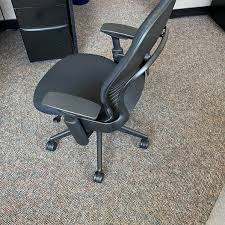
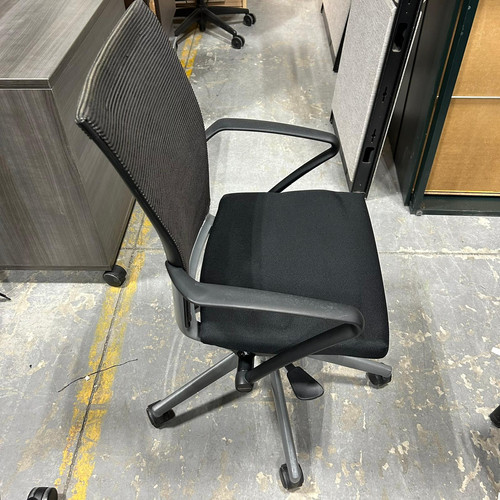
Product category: items_chair
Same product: no